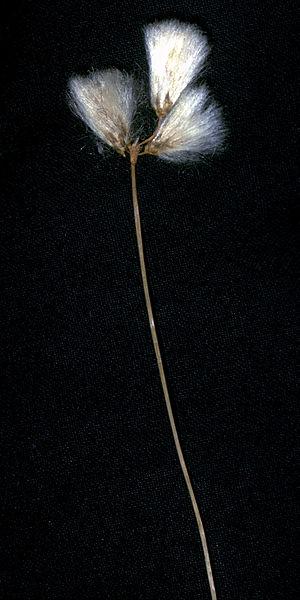
La Linaigrette grêle est une plante herbacée vivace de la famille des Cyperaceae.
Eriophorum est un genre de plantes vivaces qui appartient à la famille des Cyperaceae.